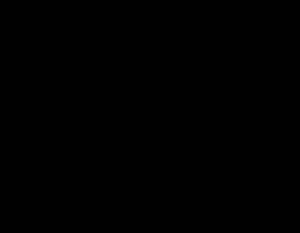
Le Kairyū est un sous-marin de poche de la Marine impériale japonaise conçu en 1943-1944 et entré en production au début de 1945. Ce sous-marin était destiné à affronter les forces navales d'invasion américaines dans leur approche de Tokyo lors de l'opération Downfall.